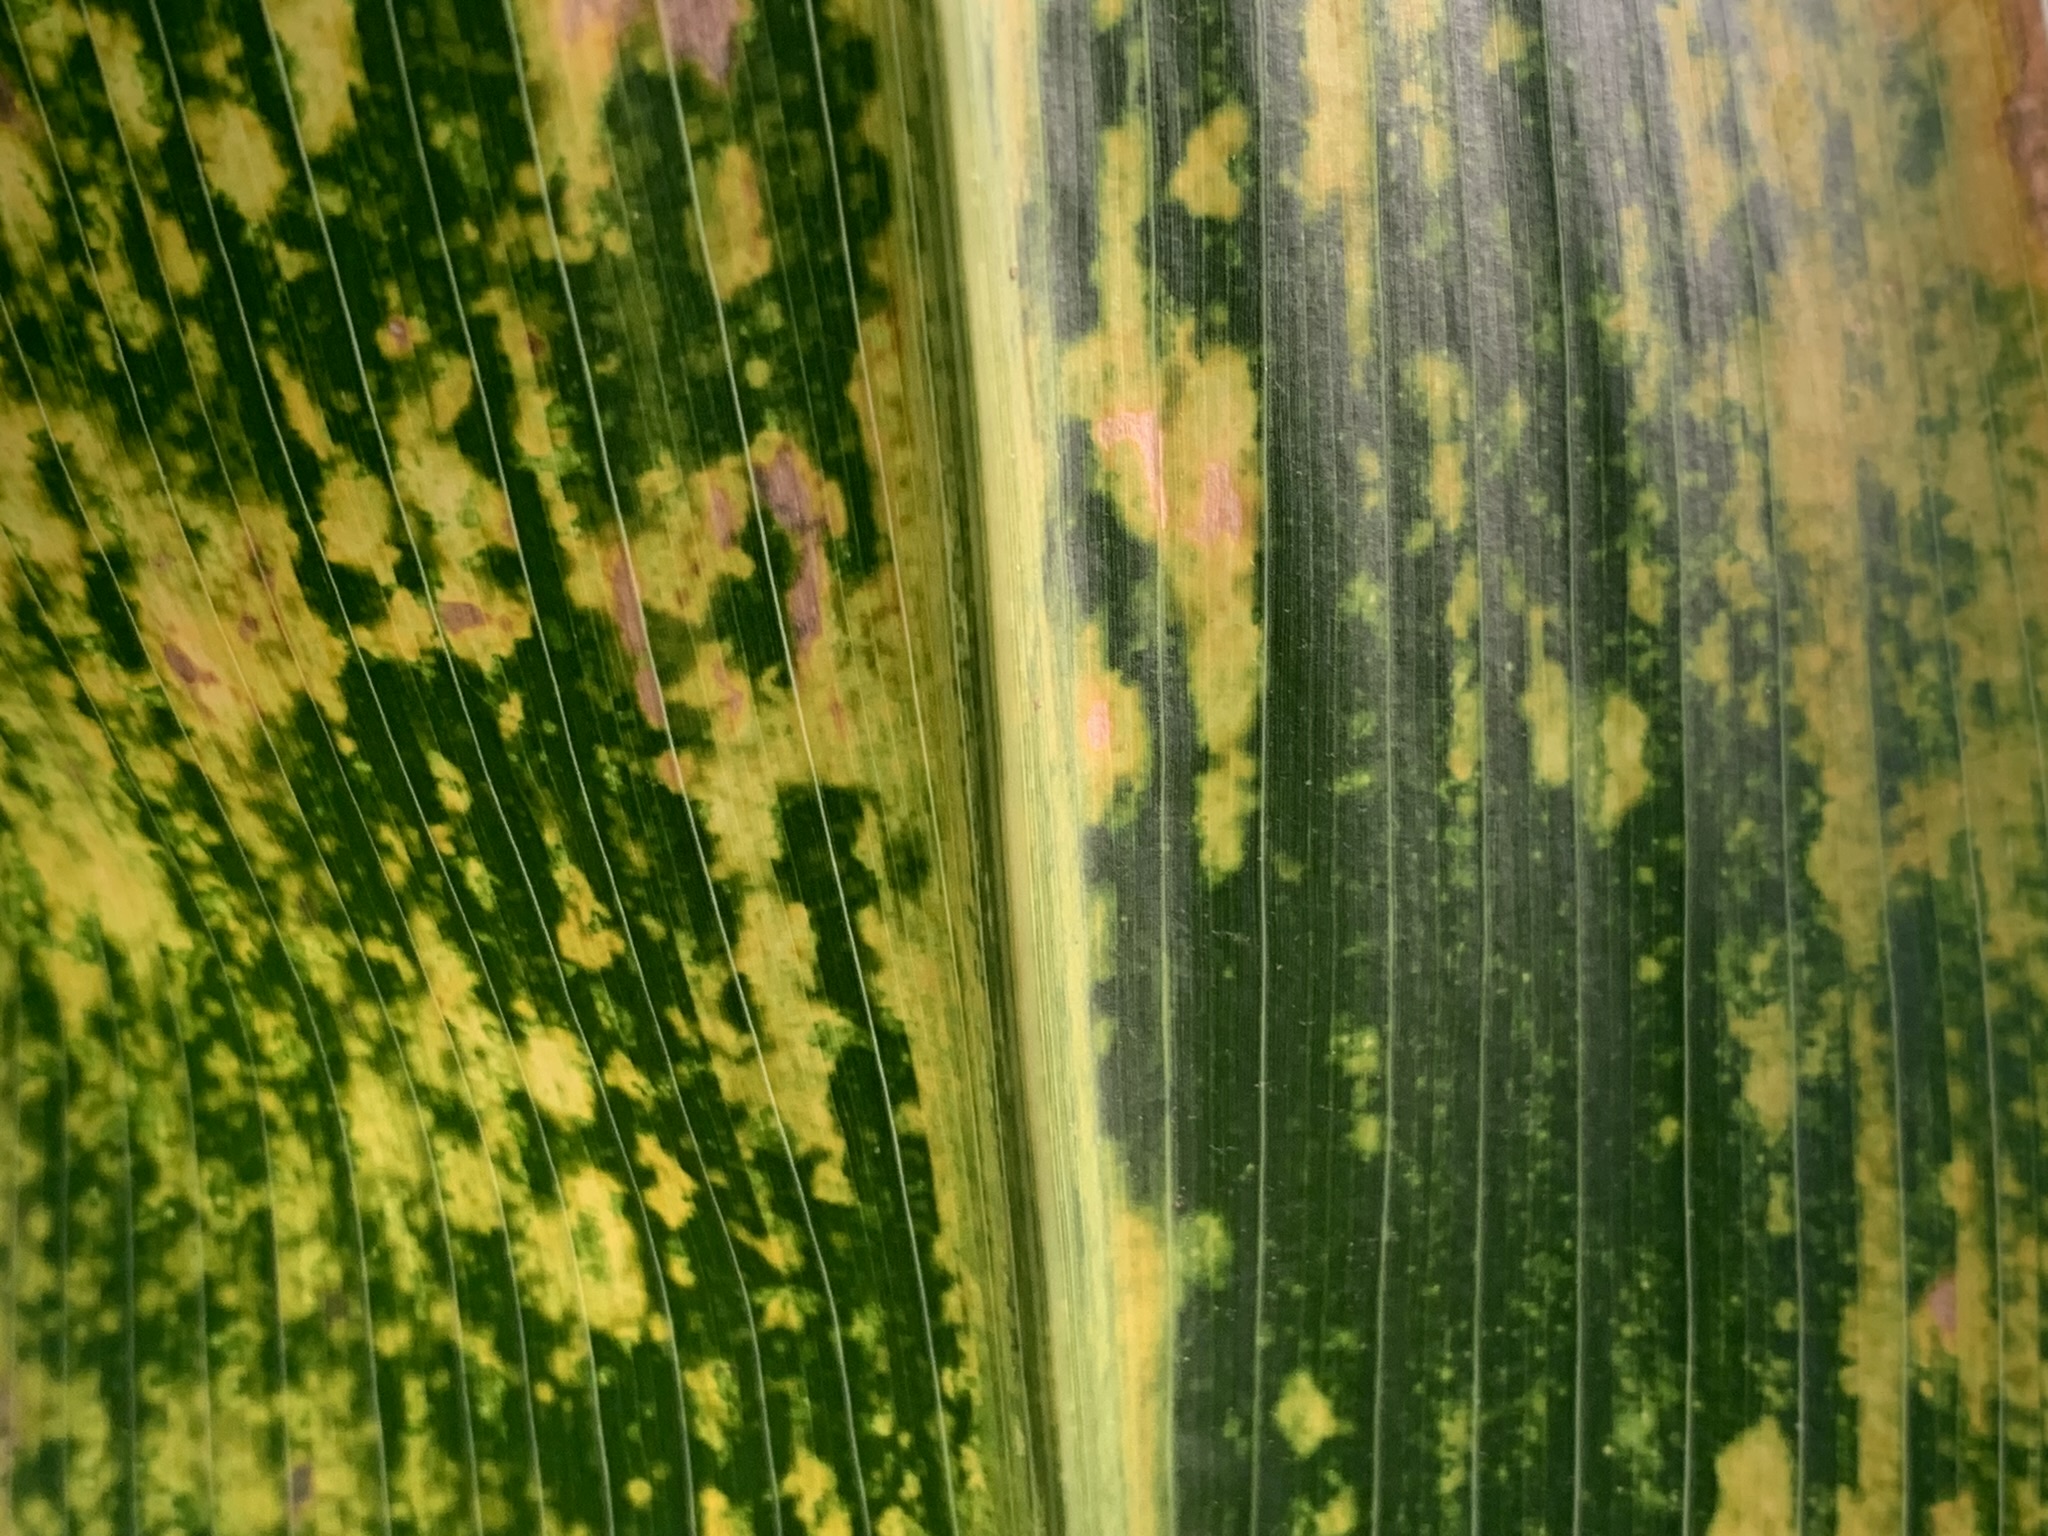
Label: MLN